Synod

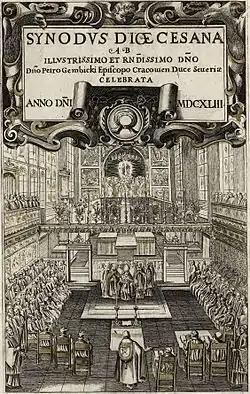
Diocesan synod in Kraków in 1643 presided by Bishop Piotr Gembicki

A synod is a council of a Christian denomination, usually convened to decide an issue of doctrine, administration or application. The word "synod" comes from the Ancient Greek ; the term is analogous with the Latin word . Originally, synods were meetings of bishops, and the word is still used in that sense in Catholicism, Oriental Orthodoxy and Eastern Orthodoxy. In modern usage, the word often refers to the governing body of a particular church, whether its members are meeting or not. It is also sometimes used to refer to a church that is governed by a synod.